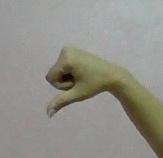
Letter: waw